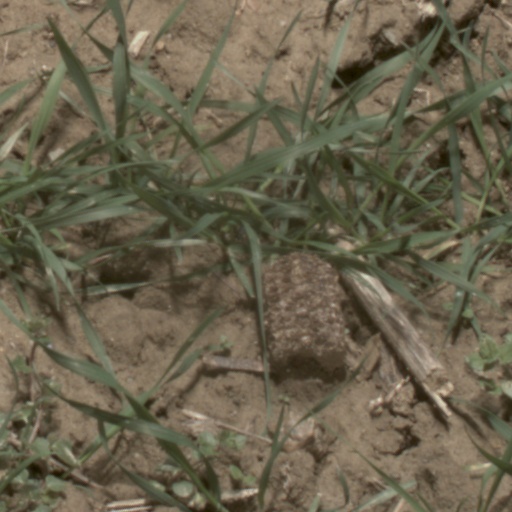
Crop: wheat